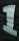
Number: 1